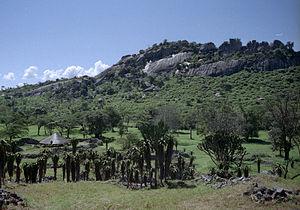
Les mines d'or ont longtemps mobilisé des millions d'orpailleurs, ces chercheurs d'or attirés par la moindre rumeur, générant d'innombrables conflits et colonisations de territoires, ou même de continents entiers. Une partie seulement des gisements permettaient une exploitation durable, sous forme de mines plus ou moins profondes, perpétuant la rareté extrême de l'or jusqu'aux années 1890. Le commerce mondial ayant longtemps reposé sur des monnaies basées sur la riche mais tumultueuse histoire des mines d'argent, la généralisation du billet de banque sera un prétexte pour passer progressivement à l'étalon-or, entraînant une colonisation encore plus massive au cours du XIXᵉ siècle.
Le Grand Zimbabwe est un ensemble de ruines d'une cité médiévale d'Afrique méridionale, située à une quinzaine de kilomètres au sud de la ville de Masvingo, dans le sud du Zimbabwe. Cette cité fut, du XIIIᵉ au XVᵉ siècle, le centre du royaume du Zimbabwe, lequel couvrait les territoires du Zimbabwe et du Mozambique actuels.